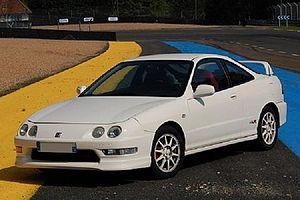
photo prise au mans